Battle of Litosoria

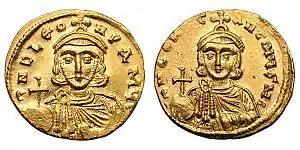
Leo III the Isaurian, with Constantine V, AV Solidus. Constantinople mint.

The Battle of Litosoria or Lithosoria occurred between the Byzantines and Bulgars in the fall of 774 at an unknown place named Litosoria. It was located in the border area between both states, in the region of Zagore, probably north of the line Kirklareli - Vize in modern Turkey. The result was a Byzantine victory.